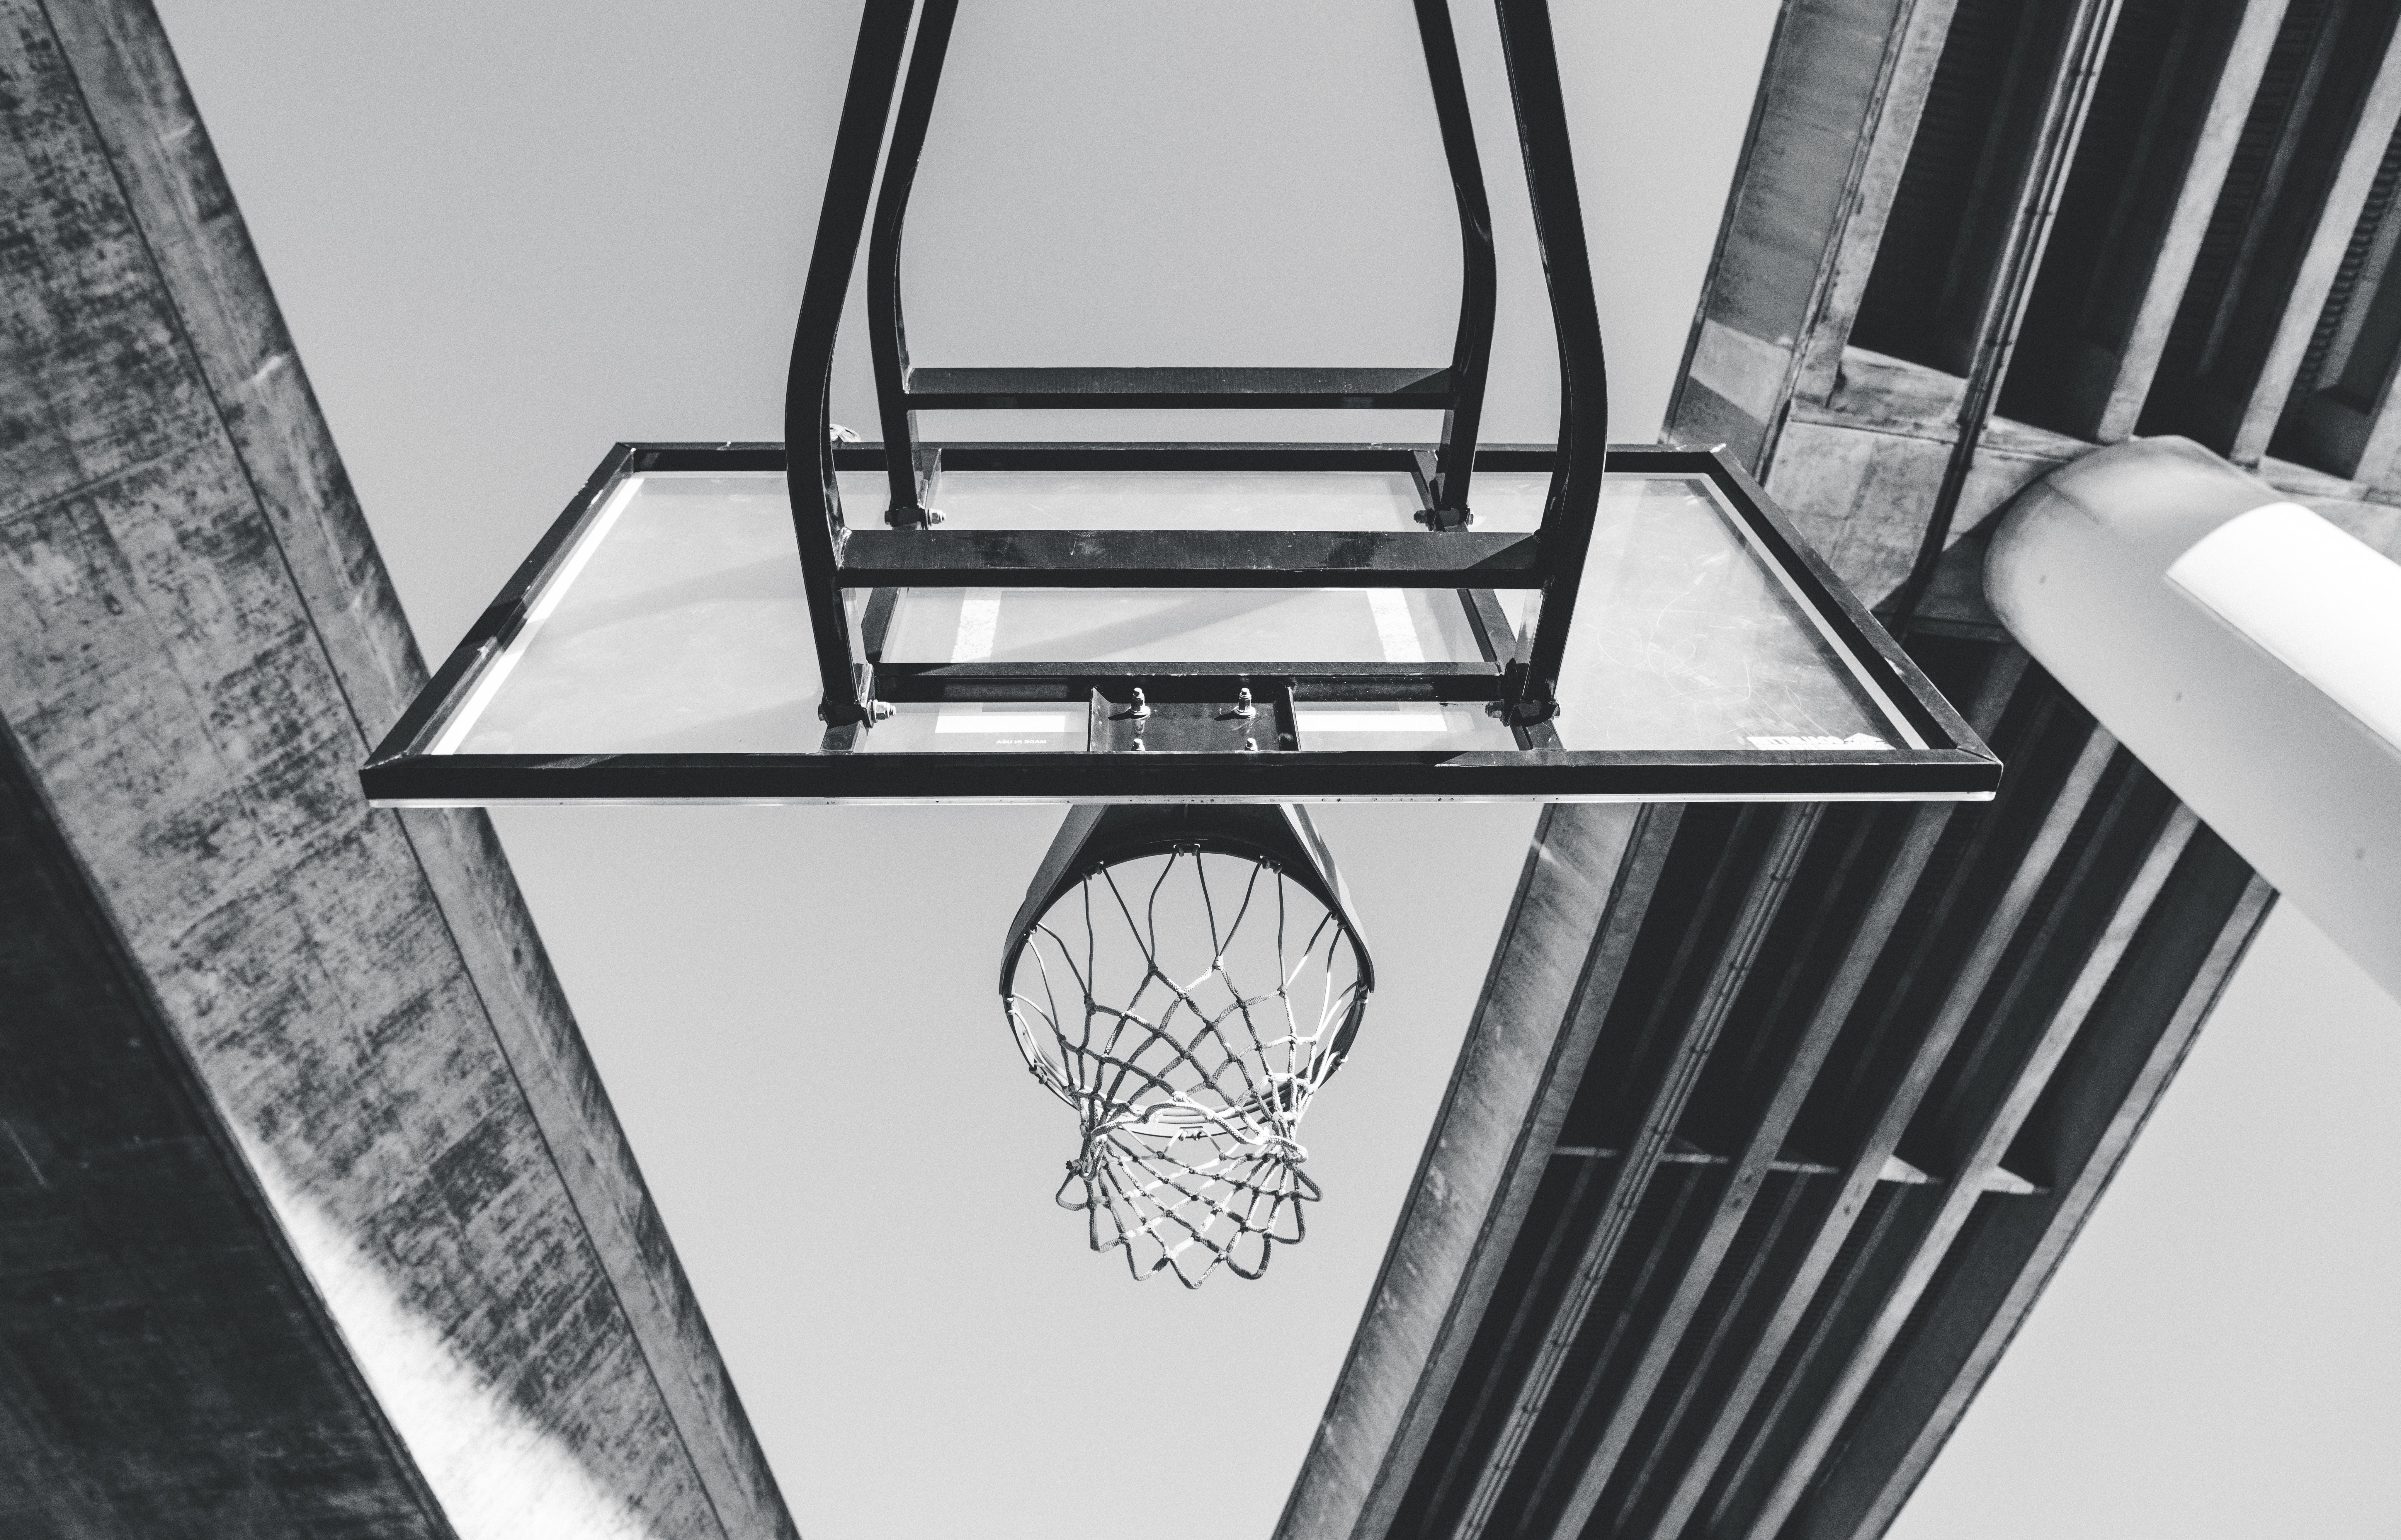
table, black and white, white, chair, black, furniture, lighting, product, design, iron, monochrome photography